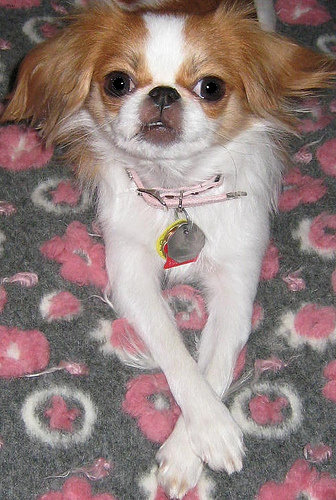
Animal: dog
Breed: japanese_chin